Tudor food and drink

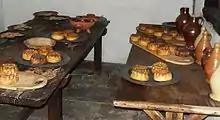
Tudor pies on pewter plates at Hampton Court

The common folk ate whatever they could catch from the rivers and the sea, like haddock and sole. The rich had more of a variety with sturgeon, seal, crab, lobster, and shrimp. The poor ate whatever meat they could find, such as rabbits, blackbirds, pheasants, partridges, hens, ducks, and pigeons. Meanwhile, the rich people also ate more costly varieties of meat, such as swan, peafowl, geese, boar, and deer (venison). Frumenty was also eaten in Tudor times.